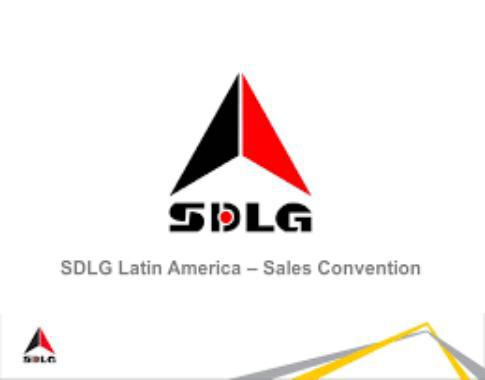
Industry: Transportation